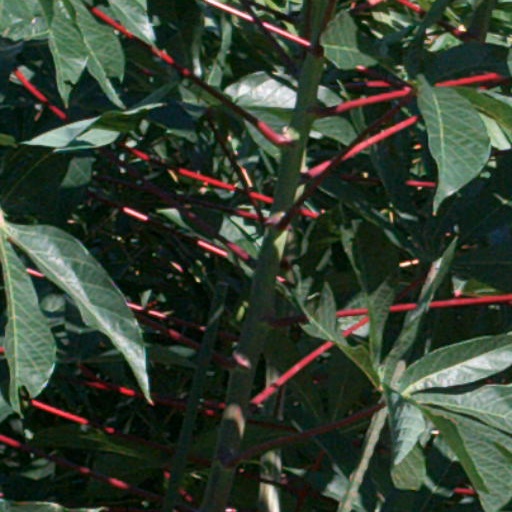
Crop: cassava